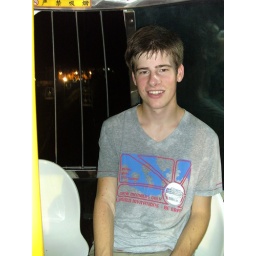
In een cable car in Ocean Park, zo nat wordt je van de boomstam hier.